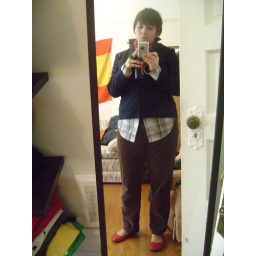
boy blue in red shoes